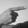
ASL letter: G